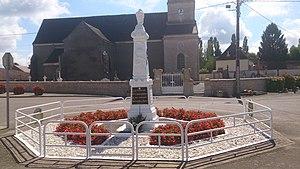
Labergement-Les-Auxonne, monument aux morts
Labergement-lès-Auxonne est une commune française située dans le canton d'Auxonne du département de la Côte-d'Or en région Bourgogne-Franche-Comté.